Jakun people

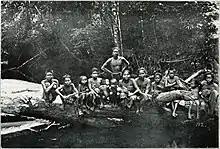
A group of Jakun people in Ulu Batu Pahat, Johor, 1906.

A Jakun village usually consists of several families. Those families are grouped into a village community headed by a village head, chieftain, leader or elder called, "Batin". Unlike the Malay people, the Jakun community is an informal association of fully autonomous families. In the past, the village head often headed the group only during their wanderings in the jungles and hunting. At the same time, in areas closer to Malay settlements, such a leader gradually turned into a hereditary "Batin" leader.